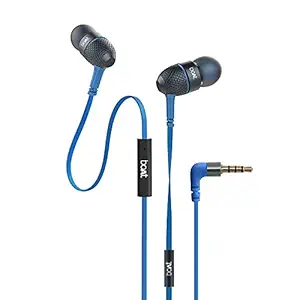
boAt Bassheads 225 in Ear Wired Earphones with Mic(Blue)
Category: Electronics
Price: 699 (list price: 999)
Rating: 4.1 (2,73,189 ratings)
About this product: Has a PVC cable which is durable and tangle free. Impedance 16Ω, Sensitivity (dB) 92db ±3db, Frequency Response 20Hz-20KHz|Compatibility and Connectivity: Compatible with Android/iOS and connectivity via 3.5mm AUX cable|IPX Rating: NA|Active Noise Cancellation: NA|Mic: In line Mic|Other Inclusions: Additional earbuds, Warranty Card|Innovative housing design enables for easy adjustment and optimal wearing comfort with powerful 10mm drivers for sonic clarity, bass-driven stereo sound and good attenuation of ambient noise